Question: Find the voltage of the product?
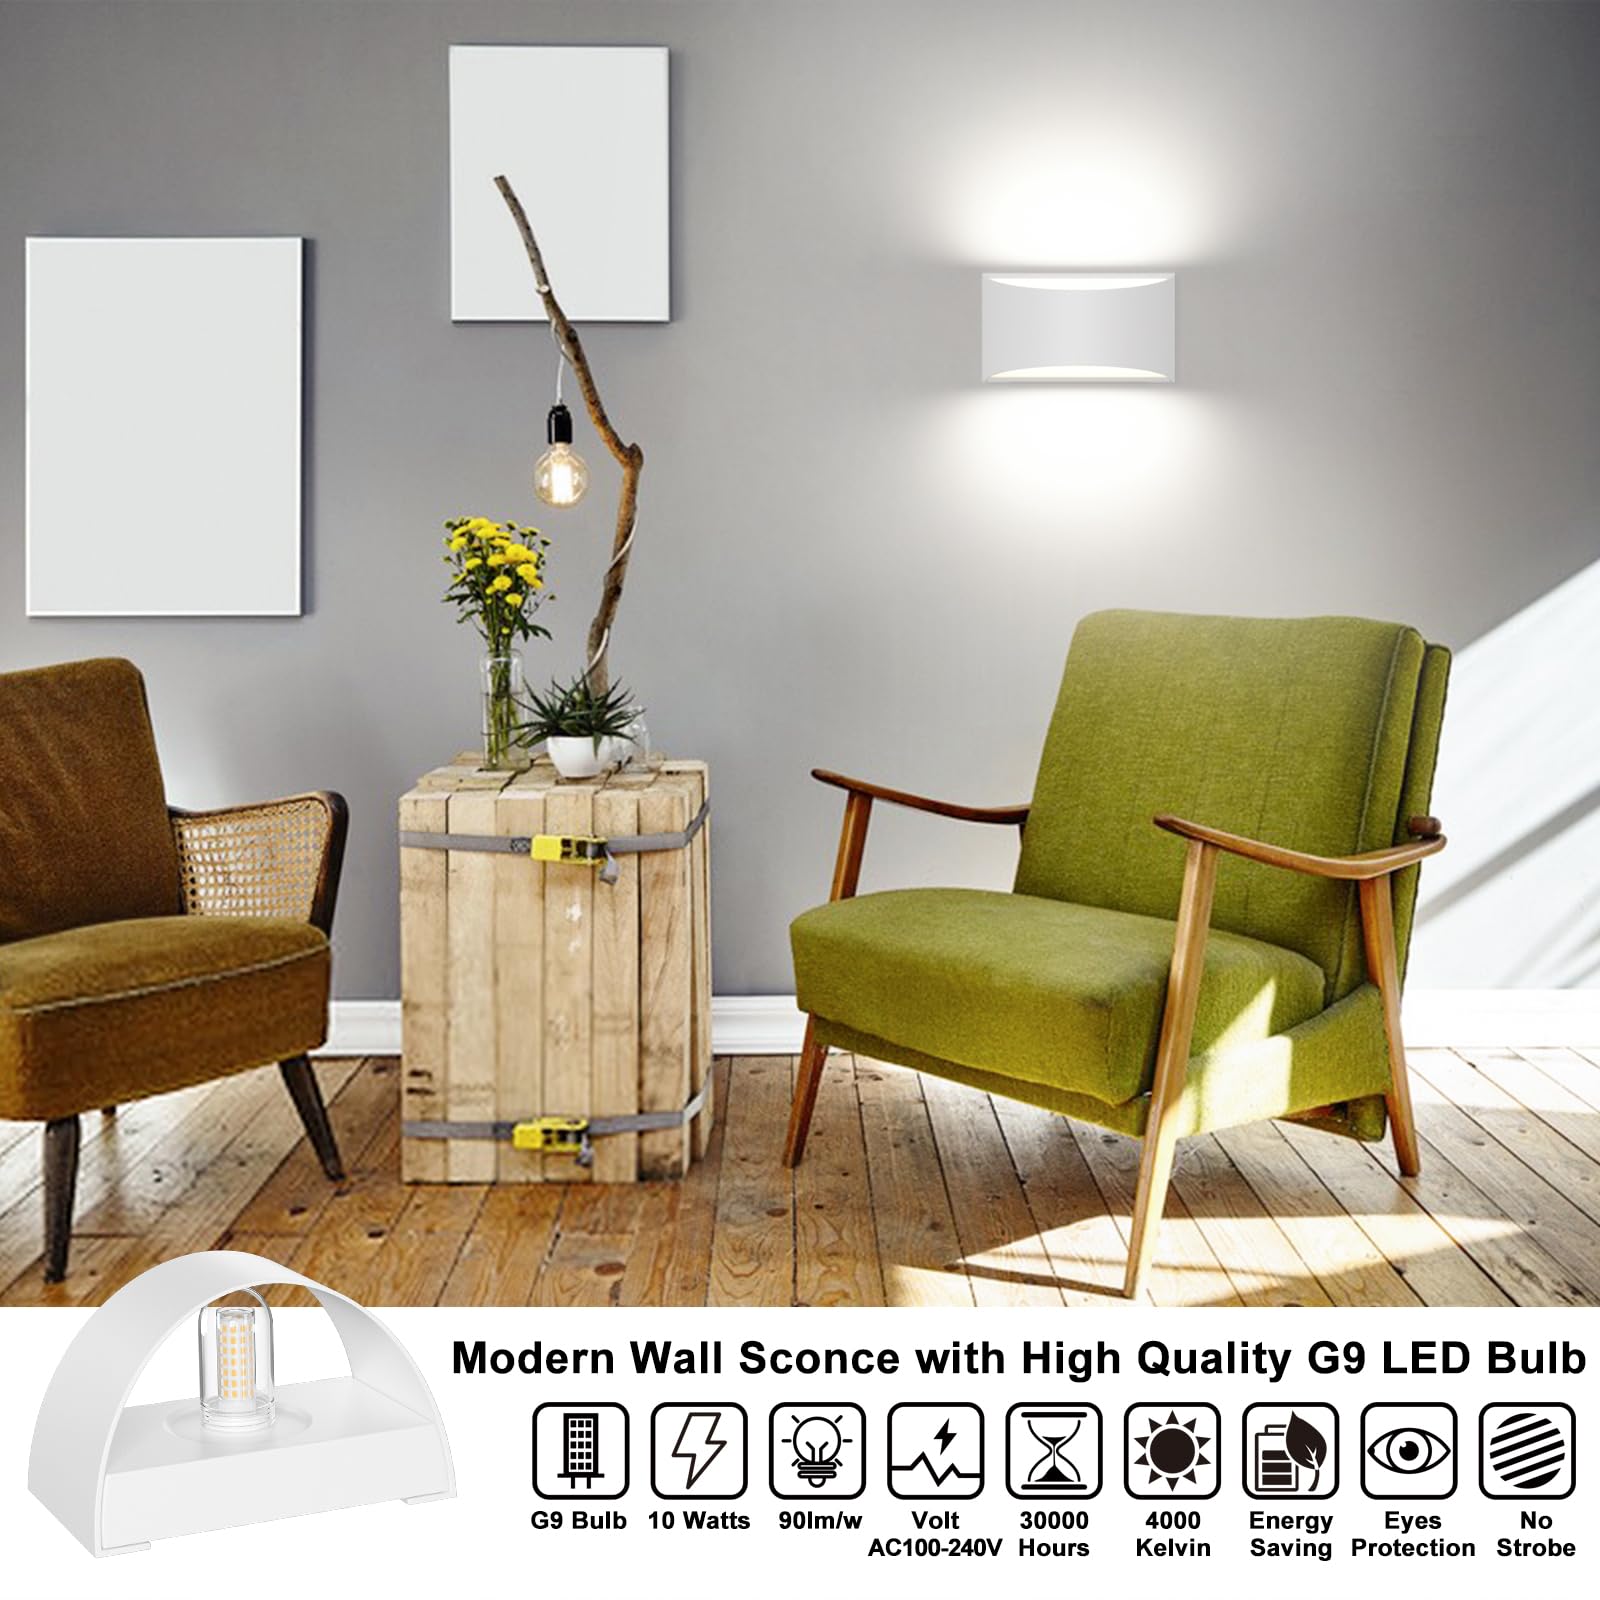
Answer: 90.0 volt